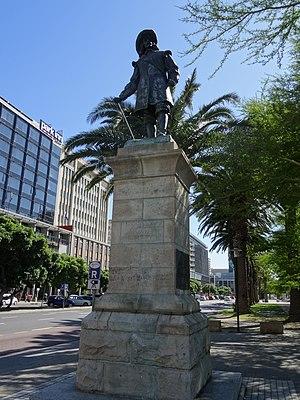
La statue de Jan van Riebeeck située sur Heerengracht Street au centre de la ville du Cap, Cap-Occidental en Afrique du Sud, rend hommage à Jan van Riebeeck, administrateur néerlandais qui fonda en 1652 au Cap, pour le compte de la Compagnie néerlandaise des Indes orientales, la première implantation européenne en Afrique du Sud. Commandée, financée et offerte par Cecil Rhodes à la ville du Cap, la statue fut sculptée par John Tweed et érigée près du bord du mer du Cap en mai 1899.